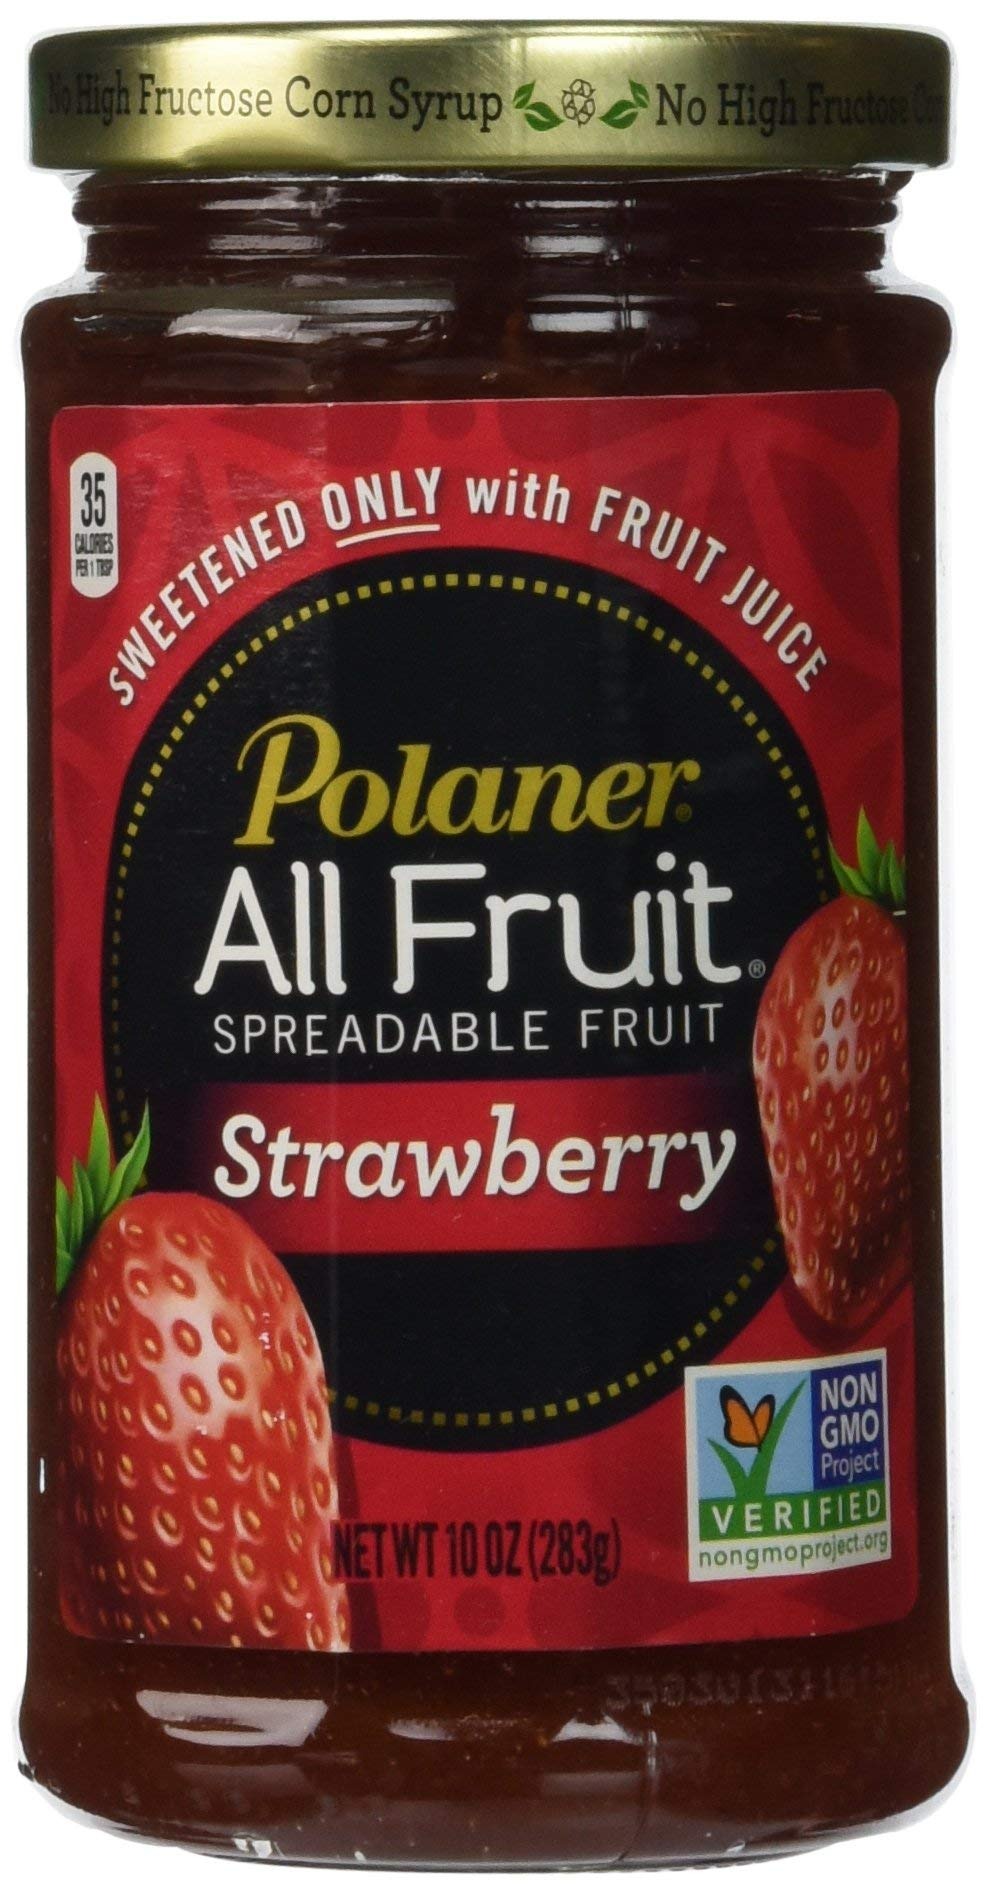
Item Name: Polaner 100% All Natural Strawberry Fruit Spread 10 oz (Pack of 12)
Bullet Point 1: 100% all natural
Bullet Point 2: Sweetened only w/fruit & fruit juice
Value: 120.0
Unit: ounce

Price: 61.77